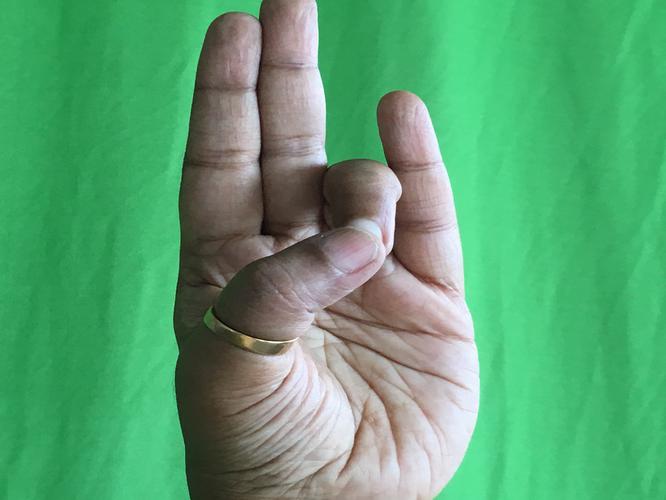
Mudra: Mayura
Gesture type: single_hand